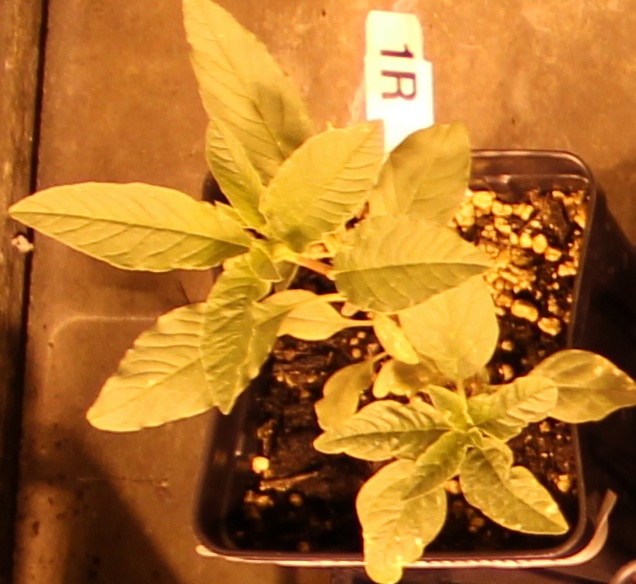
Label: Waterhemp